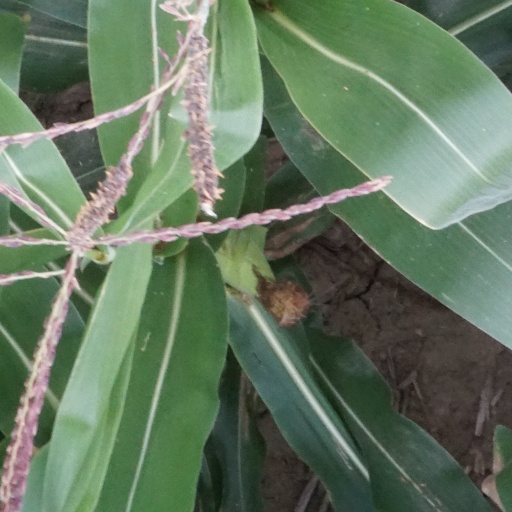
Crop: maize; corn